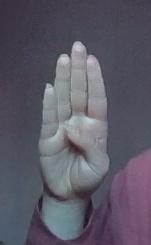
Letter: kaaf